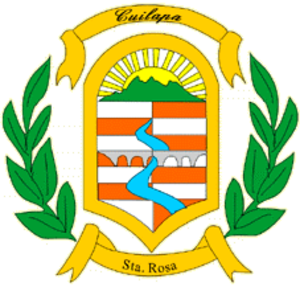
Santa Rosa est un département du Guatemala. Son chef-lieu est Cuilapa.